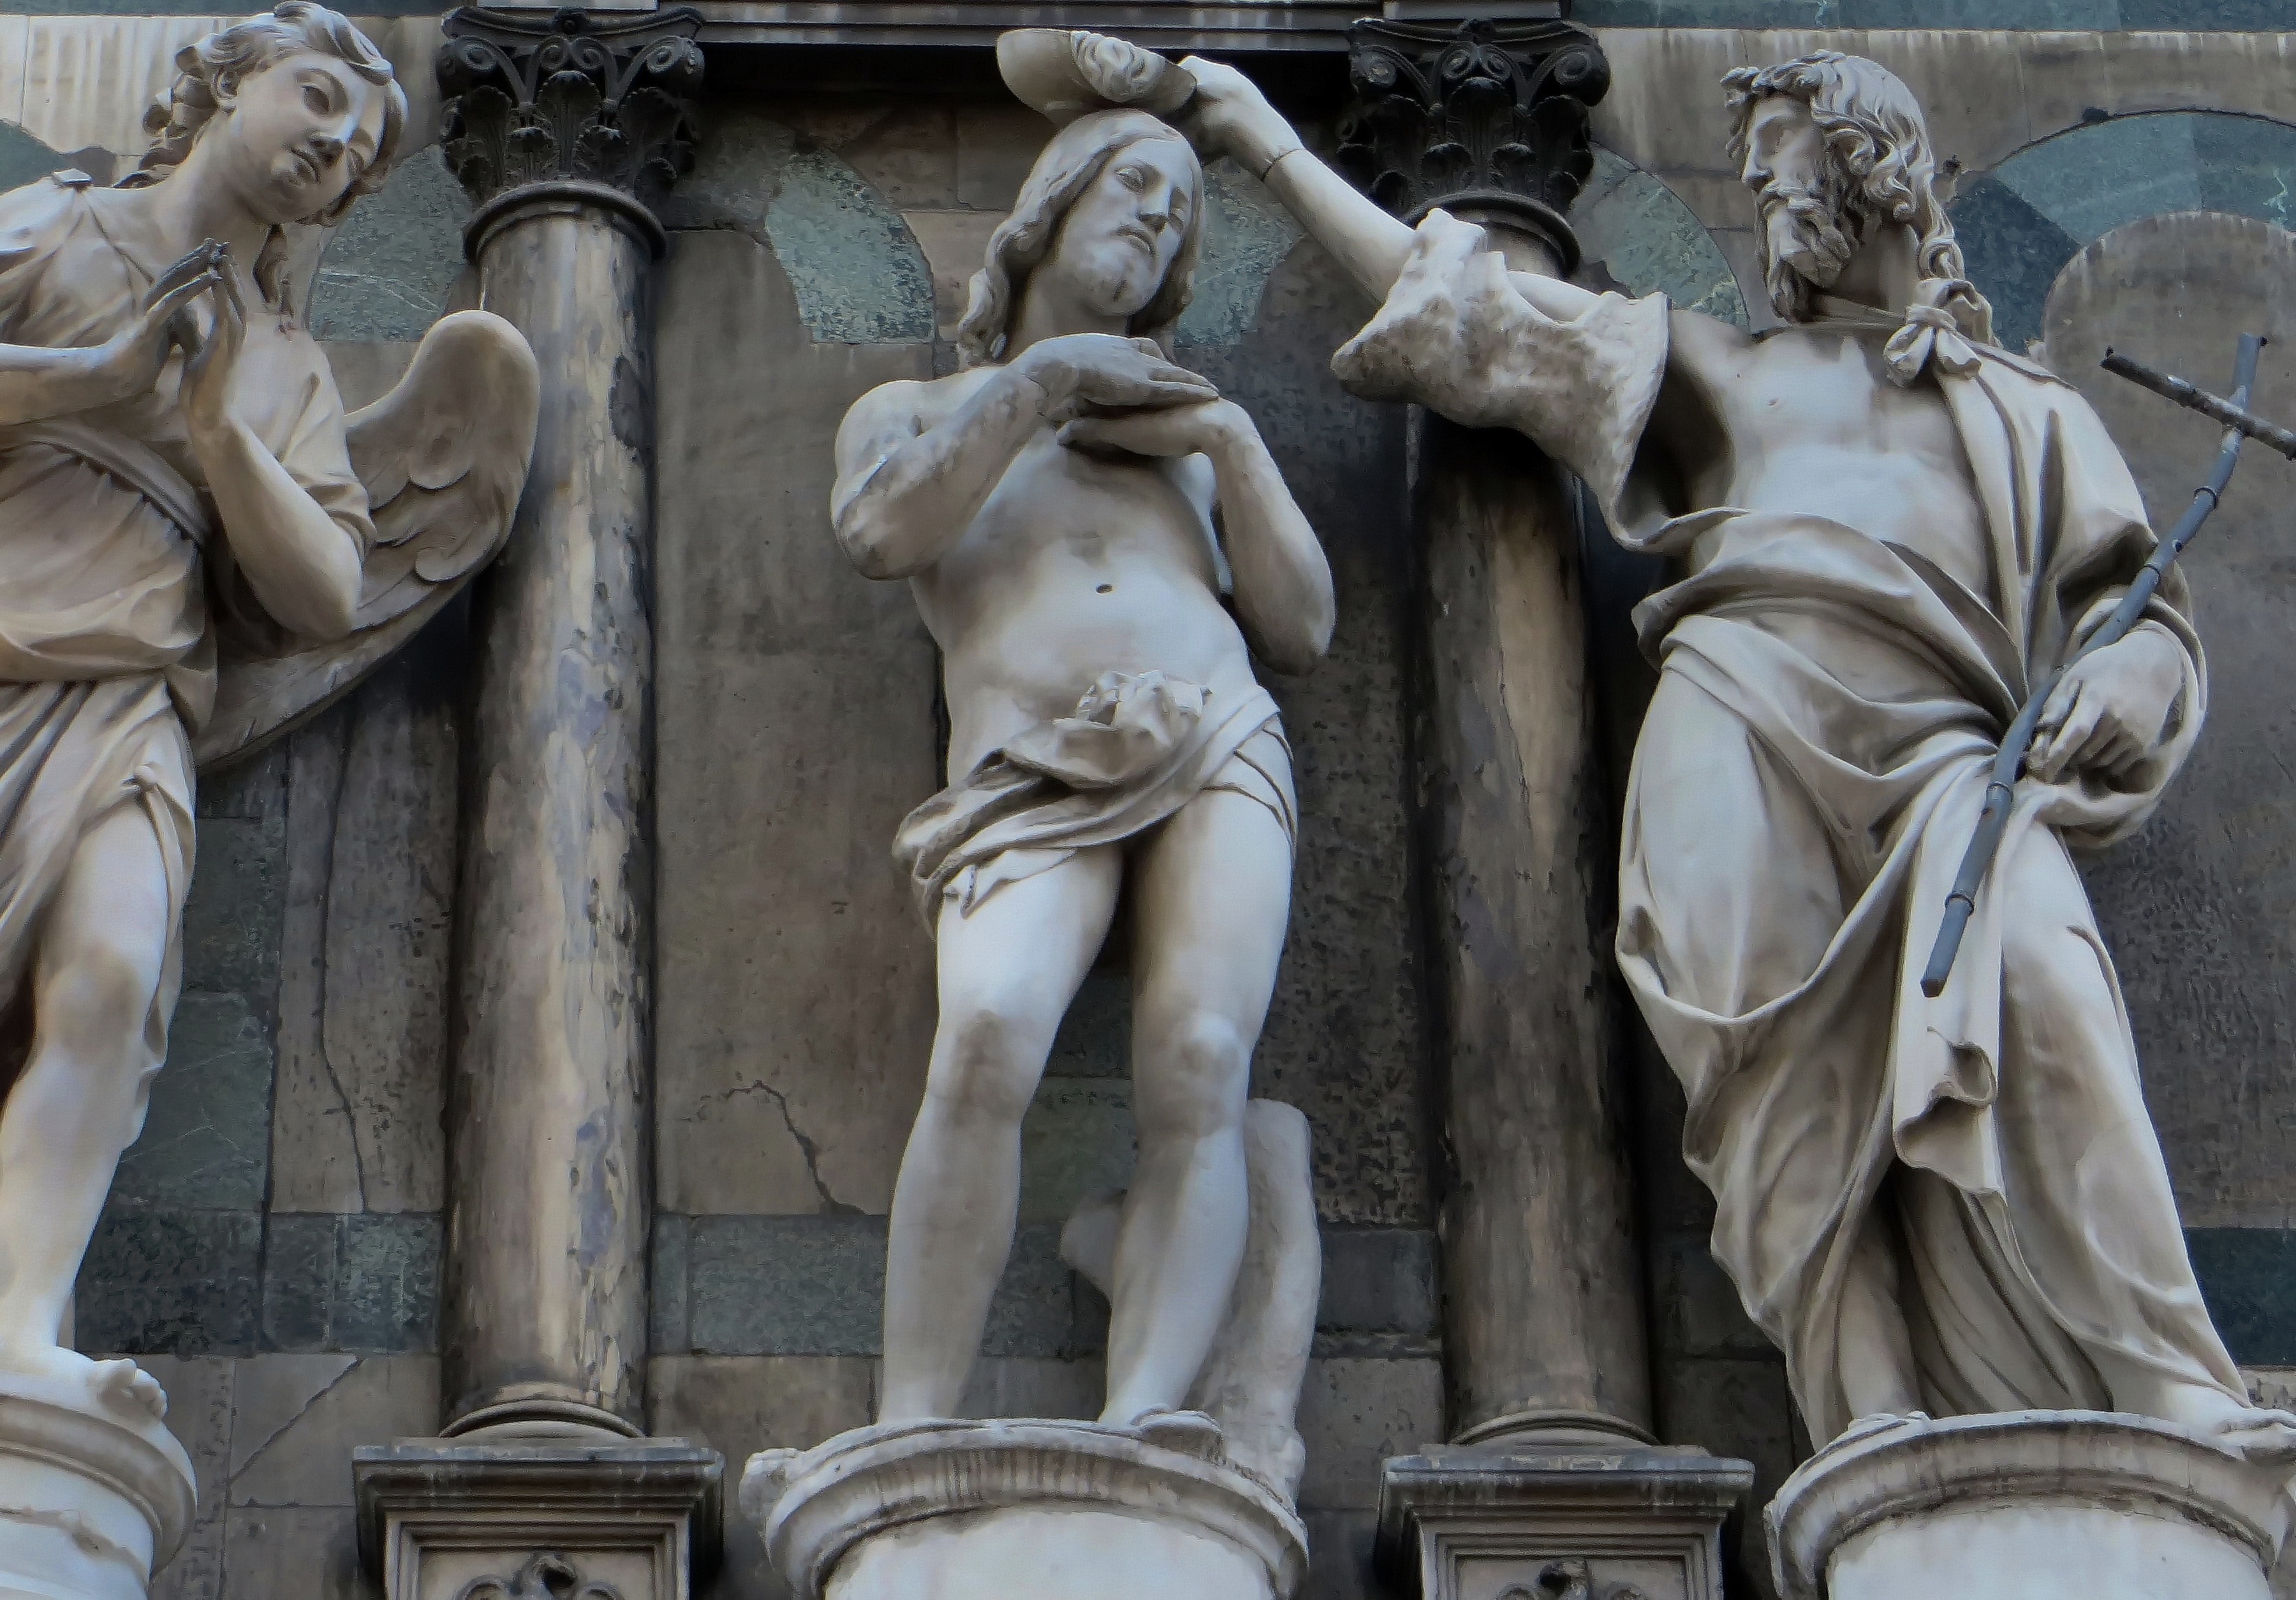
monument, statue, italy, tuscany, facade, cathedral, sculpture, art, temple, marble, statues, carving, florence, duomo, relief, mythology, ancient rome, stone carving, ancient history, classical sculpture